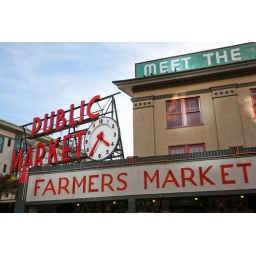
A landmark sign and a busy market in the center of the city.